Čvarci

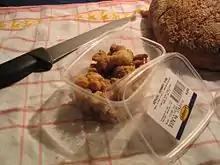
Čvarci

Čvarci (: čvarak, , , , , , , , , , , , , Belarusian: шкваркі, romanized: "škvarki,") is a type of sometimes-eaten food in Southeastern Europe, a variant of pork rinds. Unlike pork rinds, čvarak is not the intended product of its preparation, but a by-product created during the preparation of lard, cracklings left over when pig lard is melted down, and the fat is thermally separated from other tissue.